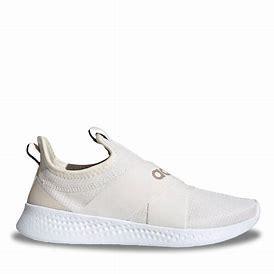
Brand: Adidas
Model: Puremotion